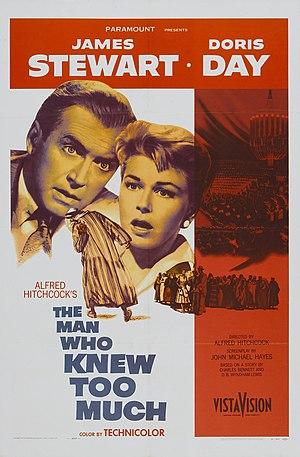
L'Homme qui en savait trop est un film américain d'Alfred Hitchcock, sorti en 1956. Le réalisateur avait déjà tourné une première version du film en 1934.